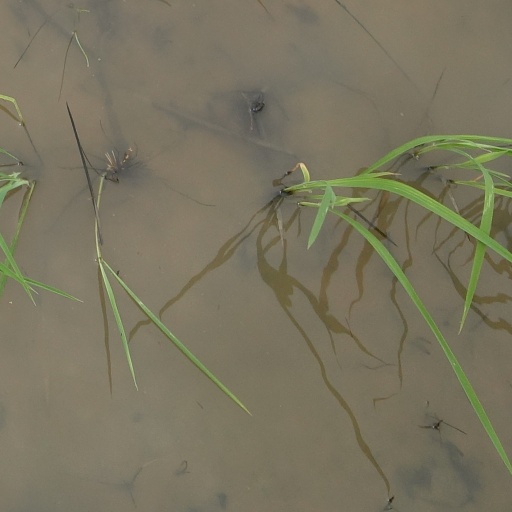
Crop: rice